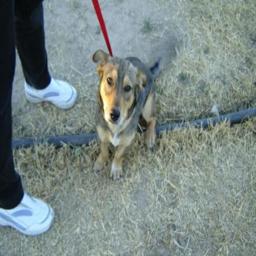
Animal: dogs